Arvon Block

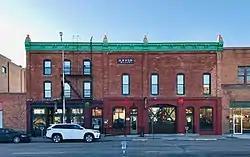
Arvon Block in 2019

The Arvon Block is a historic building located in Great Falls, Montana, in the United States. Constructed from 1889 to 1890 by wealthy rancher and city booster Robert Vaughn in the Western Commercial architectural style, the buildings are some of the oldest in the city of Great Falls. They originally functioned as a hotel, and served passengers arriving in the city via train on the Montana Central Railway. The single structure was later divided internally into three buildings, now housing a boutique hotel, and an Irish-themed pub and restaurant. The Arvon Block was added to the National Register of Historic Places on September 26, 1991.